Transportation in Greater Los Angeles

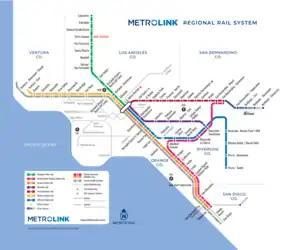
Map of the Metrolink system

As Greater Los Angeles' main commuter rail service, Metrolink runs eight lines through Southern California.